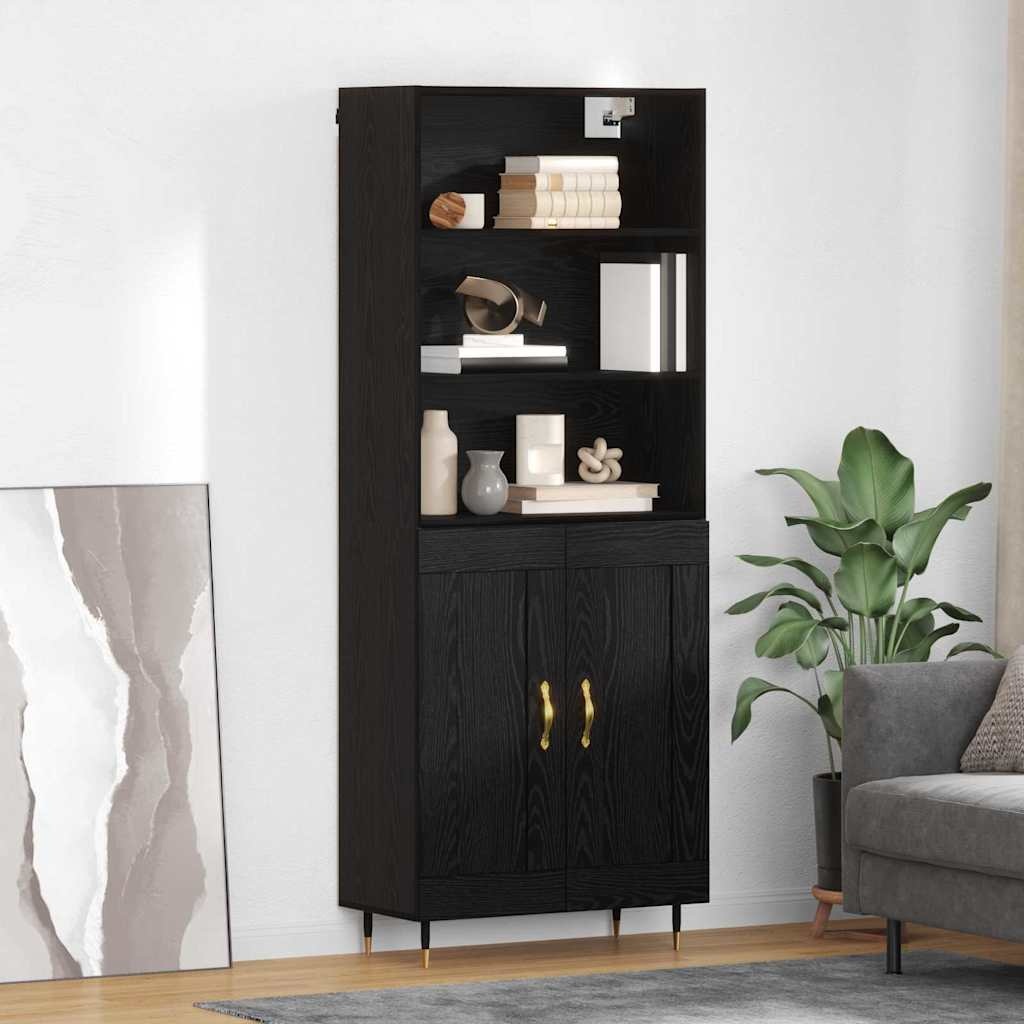
Haut Armoire Montage mural 2 pcs Chêne noir 69,5 x 34 x 180 cm
Brand: vidaXL
Ce highboard moderne est un super ajout pour n'importe quel salon ou salle à manger. Avec ses lignes simples et pratiques, il représente l'essence du design moderne tout en offrant un grand espace de rangement. Son style sobre avec des pieds effilés et du bois d'ingénierie le rend adaptable à plein de décos, alliant praticité et élégance. C'est la solution parfaite pour garder tout bien rangé et stylé. Structure en bois d'ingénierie: Fait entièrement en bois d'ingénierie, ce highboard est solide et stable, résistant aux déformations et à l'usure. Le bois d'ingénierie donne un aspect soigné et uniforme, à la fois joli et durable, parfait pour le printemps comme pour l'hiver. Espace de rangement: Le highboard a plusieurs étagères en MDF et en panneau de particules. Ces étagères sont robustes et peuvent accueillir des objets de toutes tailles, super pour ranger tout, des livres aux décorations. Forme épurée: Avec sa forme rectangulaire, le highboard s'installe bien contre n'importe quel mur, ce qui maximise l'utilisation de l'espace dans les petites pièces. Son style moderne se marie facilement avec d'autres meubles, il se démarque tout en s'intégrant dans ton espace de vie. Conception murale: La fixation murale fait gagner de l'espace au sol et assure une installation sécurisée. Une fois monté, il reste bien en place, ce qui réduit les risques pour les enfants et les animaux de compagnie, idéal pour les familles. Entretien et maintenance: Pour garder ce meuble en sécurité, fixe le highboard au mur pour éviter qu'il ne tombe, ce qui te rassure. Essuie-le régulièrement avec un chiffon sec pour le garder propre, et un bon montage garanti la sécurité et la durabilité. Couleur: Chêne noir Matériau: Bois d'ingénierie Dimensions globales: 69,5 x 34 x 180 cm (L x l x H) Avec 2 portes Assemblage requis: Oui
Category: Furniture > Cabinets & Storage > China Cabinets & Hutches > Wall-Mounted Hutches